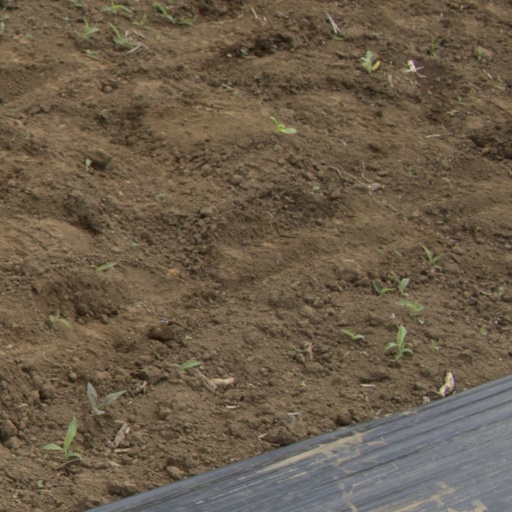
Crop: Jerusalem artichoke